Sberbank

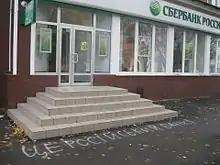
Anti-Russian graffiti "It's a Russian bank" near the department of bank in Oleksandriia, Ukraine

In April 2014, several Ukrainian officials accused Sberbank of funding the 2014 pro-Russian unrest in Ukraine, including alleged terrorism. The bank denied any involvement in the financing of illegal activities on Ukrainian territory, which was later confirmed by an examination carried out by the National Bank of Ukraine.